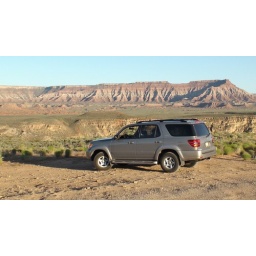
My wife's Toyota Sequoia against a colorful mountain backdrop near Zion National Park, Utah.